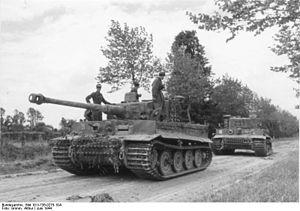
L'opération Perch est une offensive britannique de la Seconde Guerre mondiale menée du 7 au 14 juin 1944, au cours de la bataille de Normandie. L'opération a pour but d'encercler et de prendre la ville occupée de Caen, un des objectifs majeurs des Alliés durant les premières étapes de l'invasion du Nord-Ouest de l'Europe. Une résistance allemande féroce combinée à des erreurs du commandement britannique font échouer l'opération avant que ses objectifs ne soient atteints.
Joachim Peiper, né le 30 janvier 1915 à Berlin et officiellement mort le 14 juillet 1976 à Traves en France, est un militaire allemand, officier de la division blindée 1ʳᵉ division SS Leibstandarte Adolf Hitler.
La 1ʳᵉ division SS « Leibstandarte SS Adolf Hitler » ou la division « Leibstandarte SS Adolf Hitler » est l'une des 38 divisions de la Waffen-SS durant la Seconde Guerre mondiale. L'unité était souvent désignée par le sigle LSSAH ou encore LAH. La LSSAH a tenu le double rôle d’unité de protection du Führer et d'unité de combat. À ce titre, elle a été présente sur tous les théâtres d’opérations de la Seconde Guerre mondiale sur le territoire européen.